Stivichall

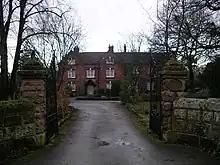
Styvechale Manor (photo 2007)

The core of Styvechale Manor may date from the late 17th century and may have been built on the site of a medieval manor house. Many extensions were added to it from Victorian times onwards. In the 19th and early 20th centuries it was known as the Manor House, until it became Bremond College, a girls' private school, in about 1935.